Gerhard Casper

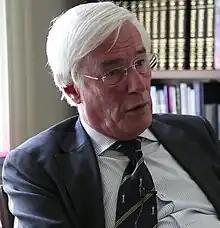

Gerhard Casper (born December 25, 1937) is a political scientist. He served as 9th president of Stanford University from 1992 to 2000, as the 8th dean of the University of Chicago Law School from 1979 to 1987, and as provost of the University of Chicago from 1989 to 1992. He served as president of the American Academy in Berlin from July 2015 to July 2016 and as the institution's trustee-in-residence from August 2019 to January 2020.